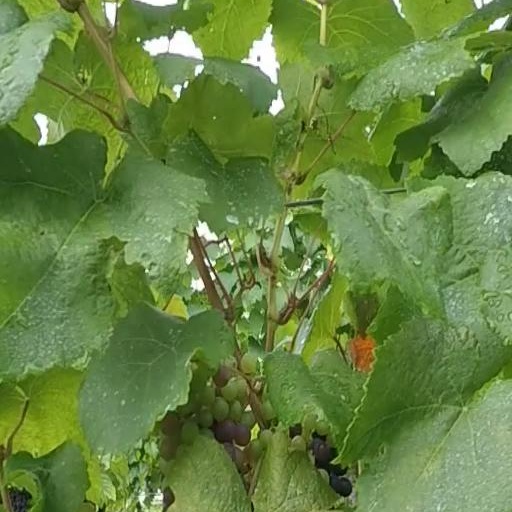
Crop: grape